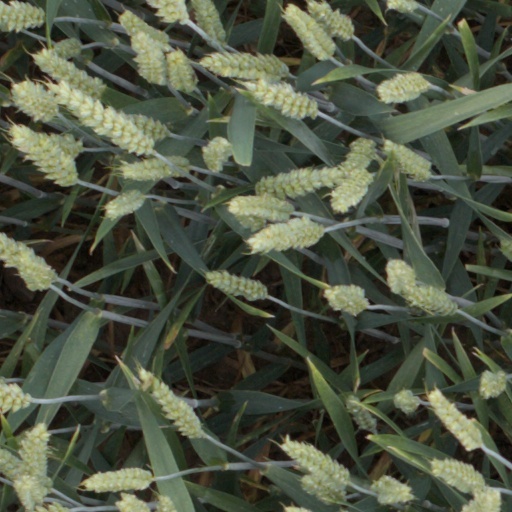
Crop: wheat